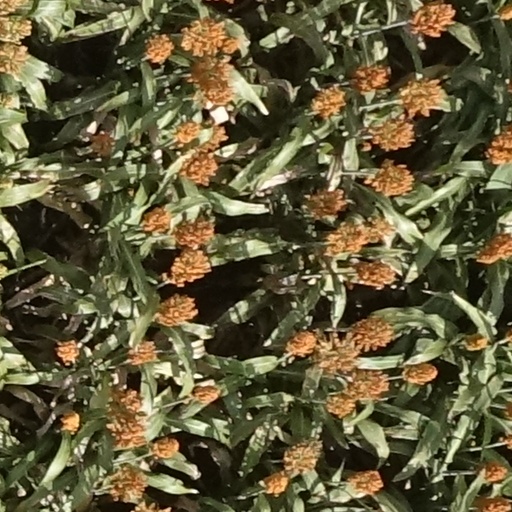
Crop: sorghum